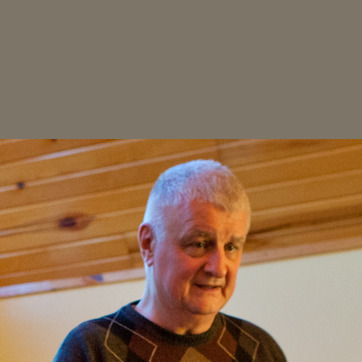
Material: hair